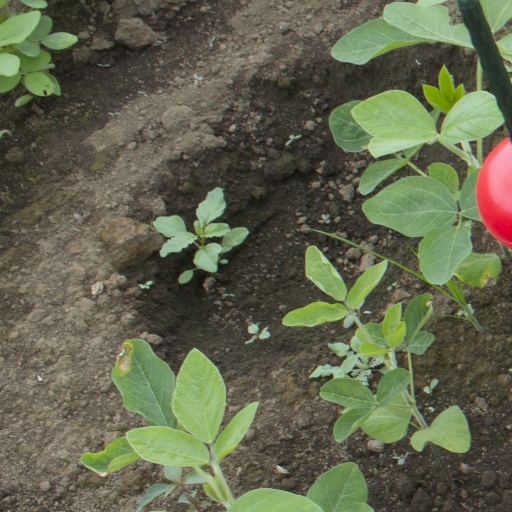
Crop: soybean